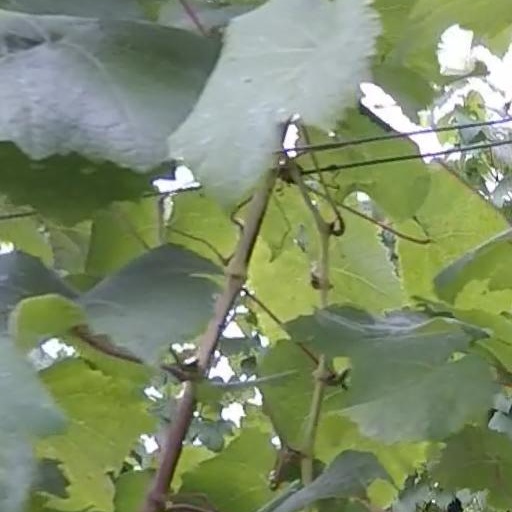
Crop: grape